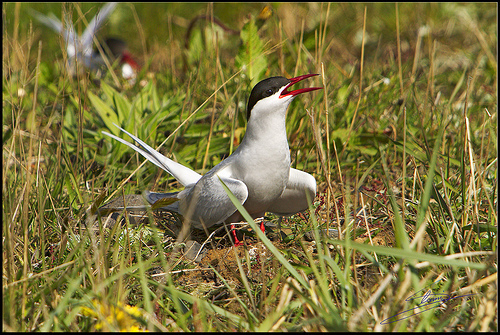
a bird with a blood red, long pointed bill, black crown, and with a white throat that leads into a gray breast.
a light gray bird with black crown and nape, and large slightly curved red beak.
the small bird has a black crown,red beak and white feathers.
the bird on the ground has a white body with red legs and bill and black feathers on the crown of it's head.
this is a grey bird with a red bill and black on the crown.
the crown is black and has a red pointy bill.
this bird has wings that are black and has a white belly and red bill
this predominately white/grey bird has bright orange elongated beak and legs and black head coloring.
this bird has a bright red bill, a white throat and breast, and a black crown.
this bird is white with black and has a long, pointy beak.
Species: Artic Tern